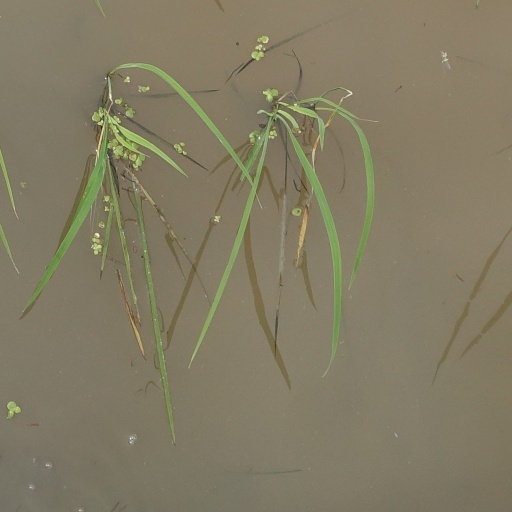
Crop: rice